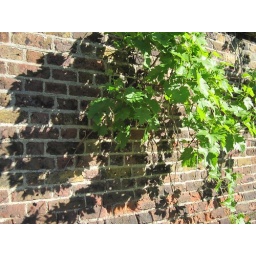
A climbing plant casts a shadow on a brick wall in Syon Park